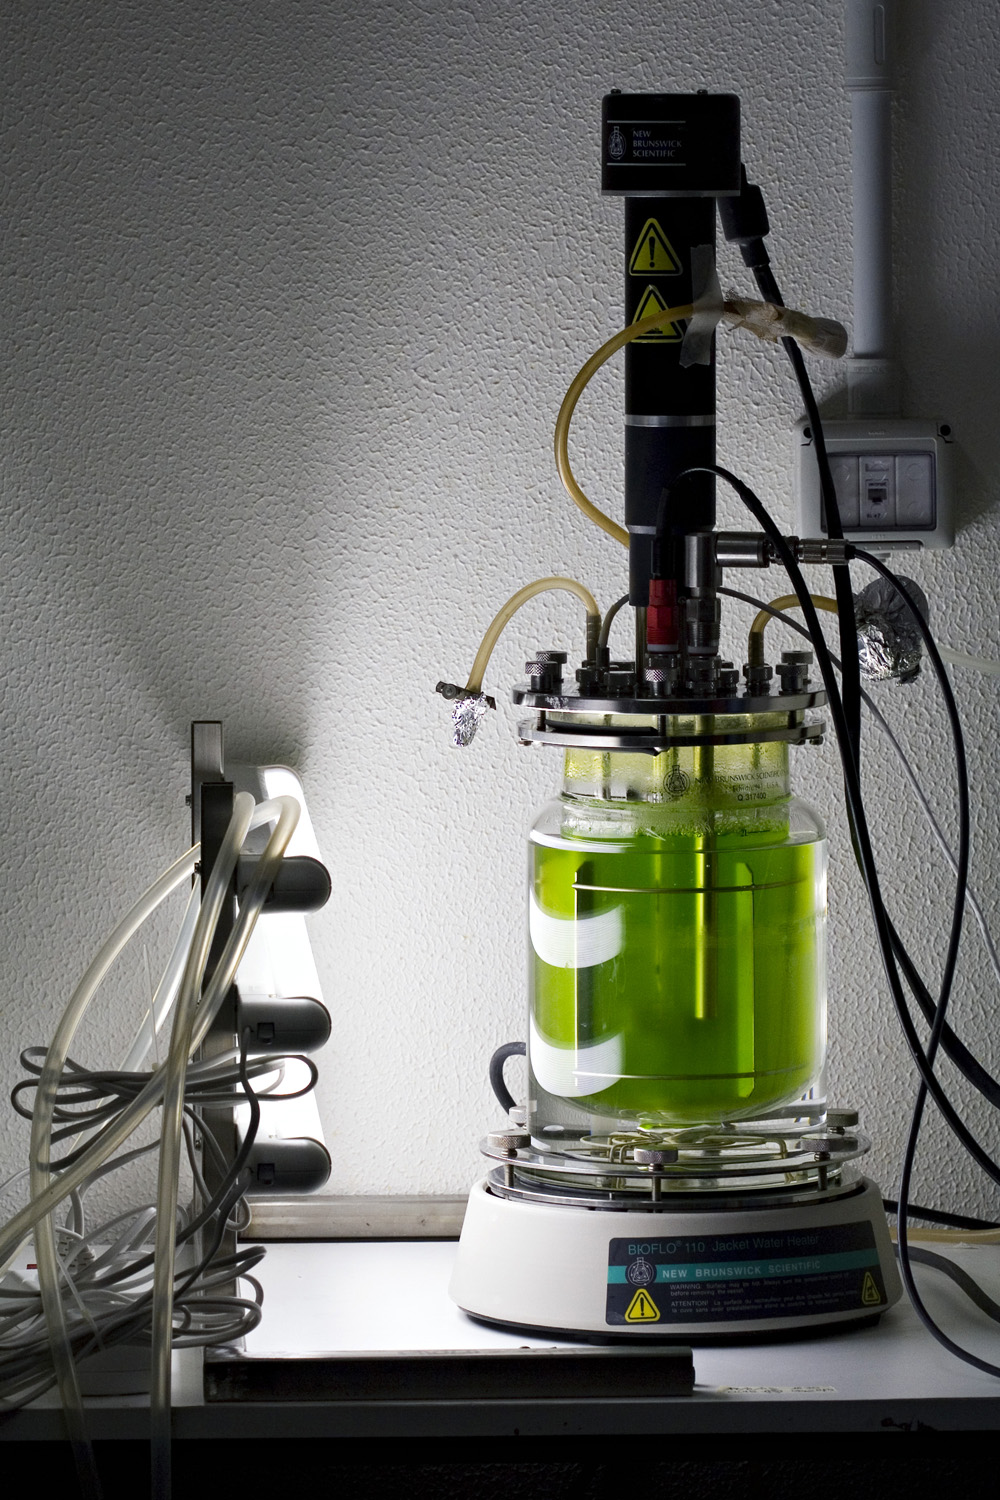
Green algae in a bioreactor. View On Black
Specialty: pharmaceutical manufacturing
Image credit: Umberto Salvagnin from Italy